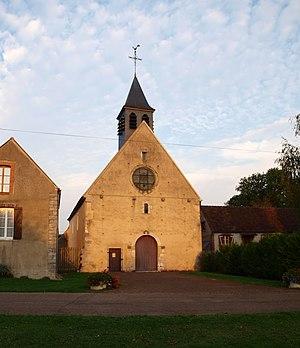
Rousson (Yonne , France)
Rousson est une commune française située dans le département de l'Yonne en région Bourgogne-Franche-Comté.